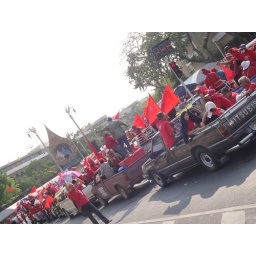
red shirt in bangkok